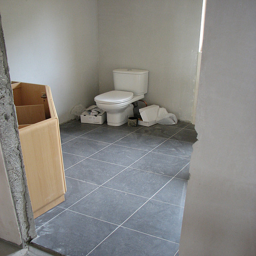
A toilet in a half finished bathroom without a door.
A tiled bathroom that is still in the process of being built.
The bathroom contains only a toilet and the bottom cabinet for a sink.
a toilet a gray tiled floor a wooden cabinet without a counter
The nearly empty bathroom has a toilet in it.